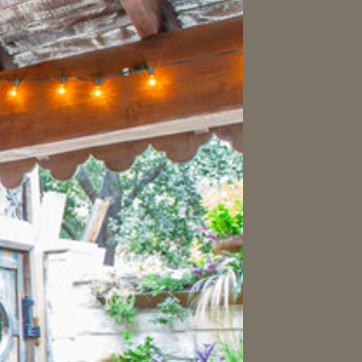
Material: foliage